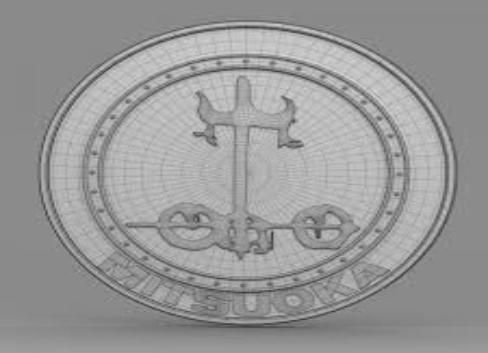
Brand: mitsuoka-2
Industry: Transportation